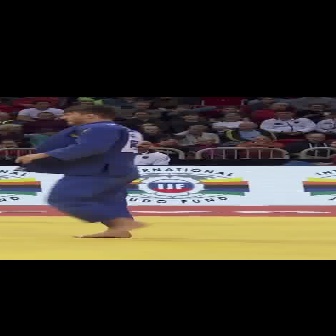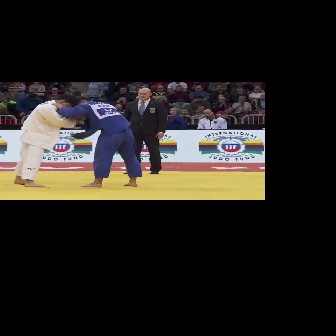
  Please identify the target specified by the bounding box [10,104,144,238] in the first image and locate it in the second image. Return the coordinates in [x_min,y_min,x_max,y_max] format.
Answer: [50,95,142,187]